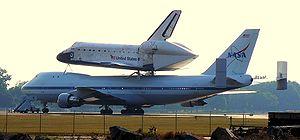
Un avion à fuselage large ou avion gros-porteur ou avion bicouloir est un avion de ligne comportant deux couloirs en cabine passagers au pont principal. Le diamètre caractéristique du fuselage est de 5 à 6 m. Dans une cabine typique de classe économique, les passagers sont assis de sept à dix côte à côte, permettant une capacité de 200 à 850 passagers. Par comparaison, un avion à fuselage étroit caractéristique a un diamètre compris entre 3 et 4 m, avec un seul couloir dans la cabine et accueille entre deux et six passagers côte à côte.